Proto-Surrealism

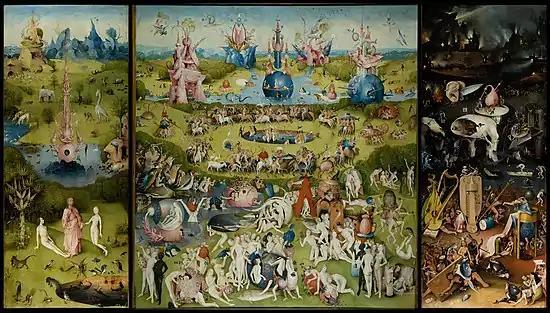

Surrealism is a 20th-century art movement. André Breton, a French poet, known as one of the core founders of the Surrealist movement, wrote two manifestos that define surrealism. Many current art critics and historians aim to identify characteristics which enable works of art to be categorized as surrealism. These identifying elements include automatism and a spirit of spontaneity, hyper-realistic dreamlike scenes, psychology and mythology as themes, a focus on dreams, psychoanalysis, fantastic imagery, a break from imagery, illogical juxtapositions, distorted figures, and personal iconography. Proto-surrealism doesn't adhere to Breton's strict definition of surrealism and its guidelines.